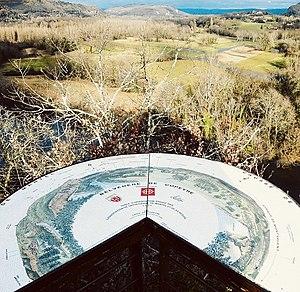
Belvédère de Copeyre - Table d'orientation © PY Redon Nouvelle table d'orientation donnant sur la vallée de la Dordogne en en lave émaillée de Volvic mise en place par Jean Redon et la Sauvegarde de Martel.
L’Association de Sauvegarde des Maisons et Paysages de Martel et de sa Région ou Sauvegarde de Martel est une ancienne association française de protection du patrimoine architectural historique, traditionnel et paysager du pays de Martel, cité médiévale du Quercy.